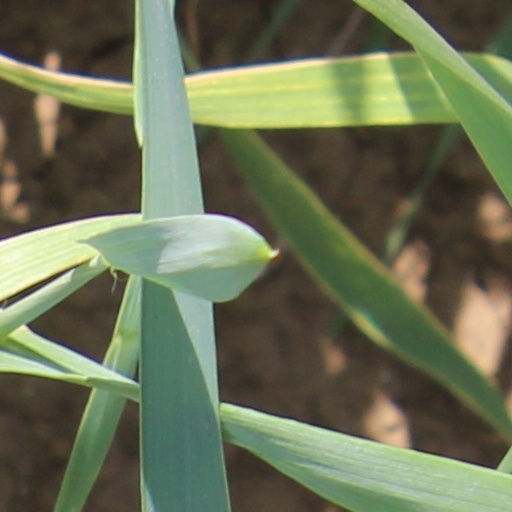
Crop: wheat